Politics of the United States

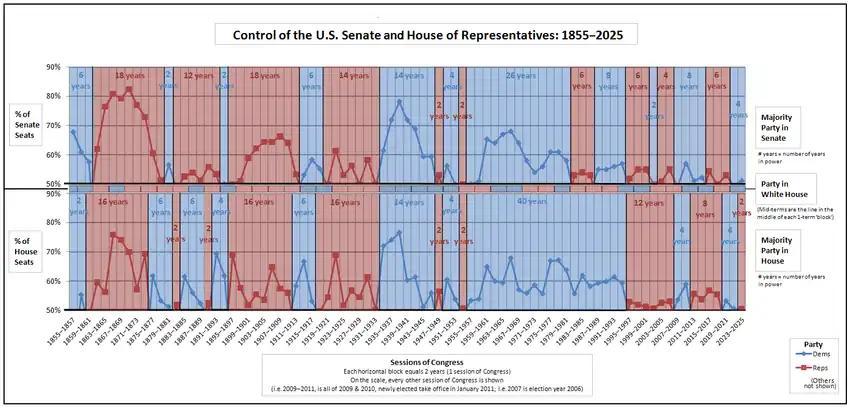
Control of the Senate, Presidency, and House since 1855, with blue for Democrats and red for Republicans. Any column where all three sections show the same color is a government trifecta; the other periods are divided government.

The United States Constitution never formally addressed the issue of political parties, primarily because the Founding Fathers opposed them. Nevertheless, parties—specifically, two competing parties in a "two-party system"—have been a fundamental part of American politics since shortly after George Washington's presidency.